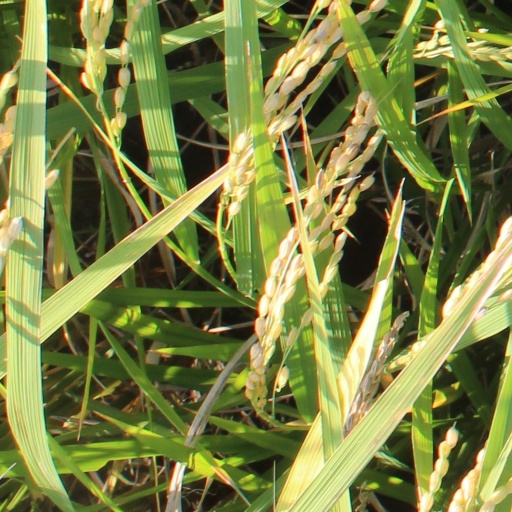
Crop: rice